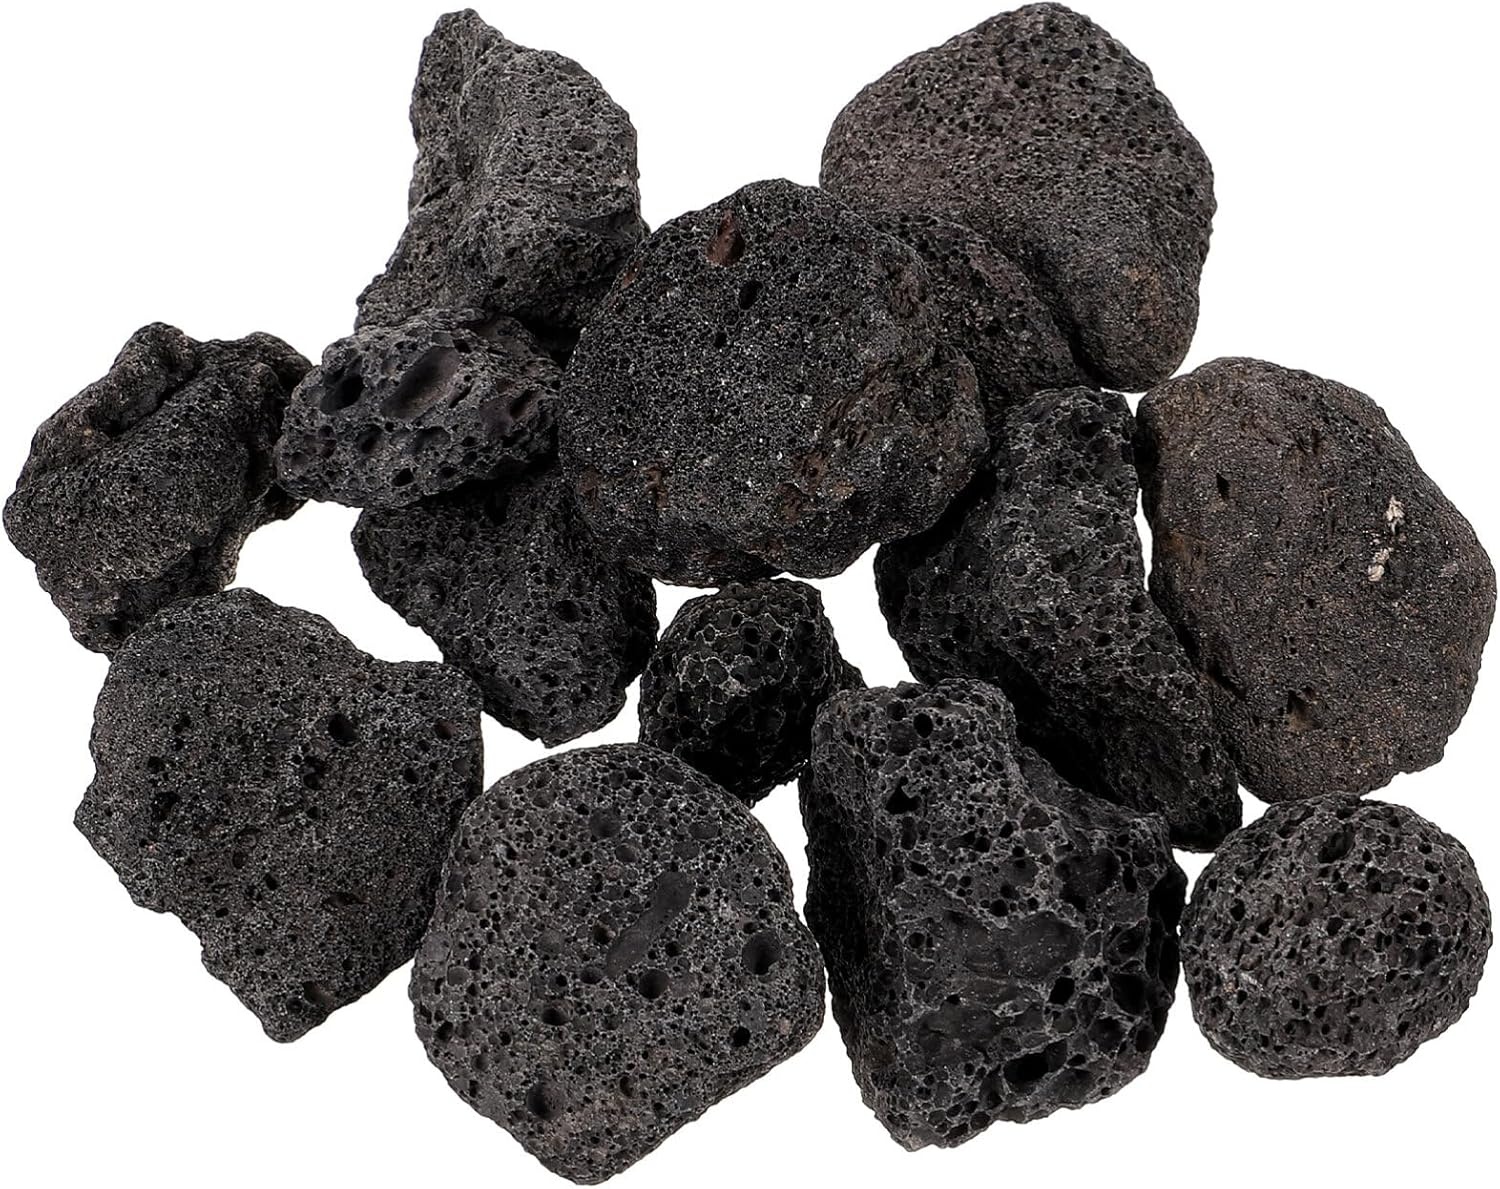
1Set of Large Black Lava Rocks - Black Lava Stones, Aquarium Volcanic Lava Stones, Aquarium Filter Decorative Fish Tank, Pebbles Vase Fillers, for...
1Set of Large Black Lava Rocks - Black Lava Stones, Aquarium Volcanic Lava Stones, Aquarium Filter Decorative Fish Tank, Pebbles Vase Fillers, for Underwater Landscape Plant Pot Bonsai, 200g Lava rocks volcanic lava stones decorative rocks fish tank filter aquarium landscape ornaments decoration random color made of natural volcanic material, and they come with natural appearance and delicate details Lava rocks volcanic lava stones decorative rocks fish tank filter material aquarium landscape ornaments decoration add vitality to your plants or flower pot, reducing the splashing of water when watering Aquarium lava rocks volcanic lava stones decorative rocks fish tank filter material underwater landscape ornament this natural volcanic stone is exquisitely crafted and durable, and is widely loved by most people Lava rocks volcanic lava stones decorative rocks fish tank filter material aquarium landscape ornaments water grass suitable for all kinds of handcraft projects, good for floral arrangements, wedding, party decoration Fish tank volcanic rocks small natural lava stones decorations potted plants volcanic rocks decorate your fish tank and also ensuring a safety and no pollution living condition for your fish FREE standard shipping within the United States(3-6 Days)on all orders! 100% money back guarantee for items not delivered or damaged during shipping. Safe and secure checkout with our high quality encryption Shipping services: UPS, FedEx, USPS. Only ship to the lower 48 states, no APO/FPO addresses or PO Boxes allowed. Local pickups and combined shipping options are not provided at this time. Return You can return a product for up to 30 days from the date you purchased it. Any product you return must be in the same condition you received it and in the original packaging. Please keep the receipt. A full refund if you don’t receive your order A full refund if your order does not arrive within the guaranteed time (6-7 business days not including 1 processing day.) Payment We accept payment by any of the following methods: Credit Cards, PayPal, Shop Pay, Apple Pay, Google Pay, Amazon Pay, Meta Pay Feedback Customer satisfaction is very important to us. If you have any problem with your order, please contact us and we will do our best to make you satisfied. Contact Us If you have any queries, please contact us via Support@ZeeBooth.com We usually respond within 24 hours on weekdays.
Brand: Ipetboom
Category: Animals & Pet Supplies > Pet Supplies > Fish & Aquatic Supplies > Aquarium Gravel & Substrates > Aragonite Sands